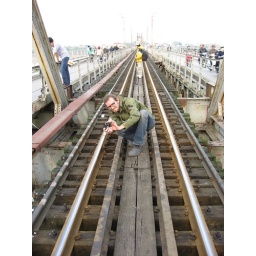
it seems the thing to do to climb over the barrier from the road and have your photo taken on the bridge